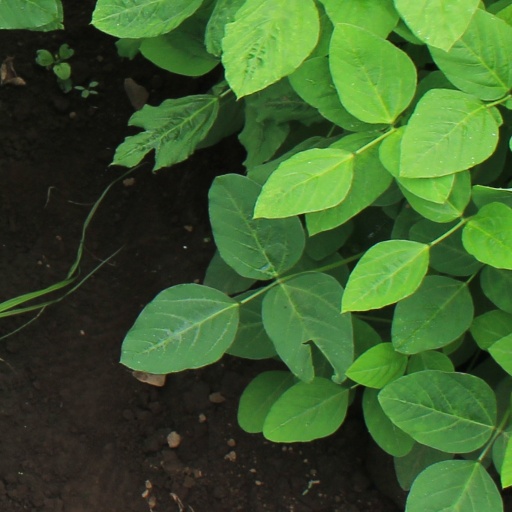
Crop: soybean